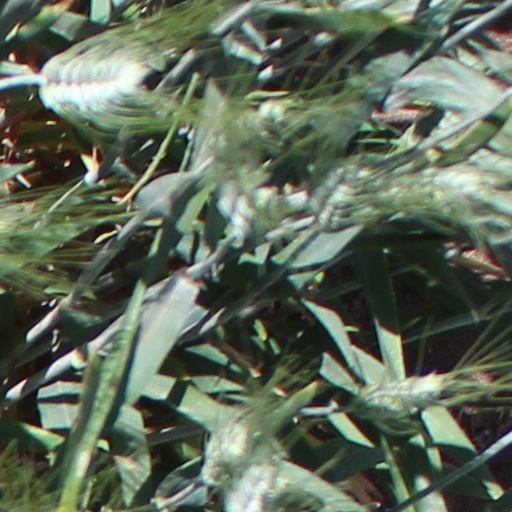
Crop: wheat